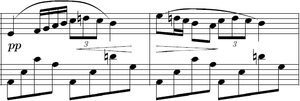
Le nocturne nᵒ 20 en do dièse mineur, op. posth., Lento con gran espressione, P 1, No. 16, KKIVa/16, est une pièce pour piano composée par Frédéric Chopin en 1830.